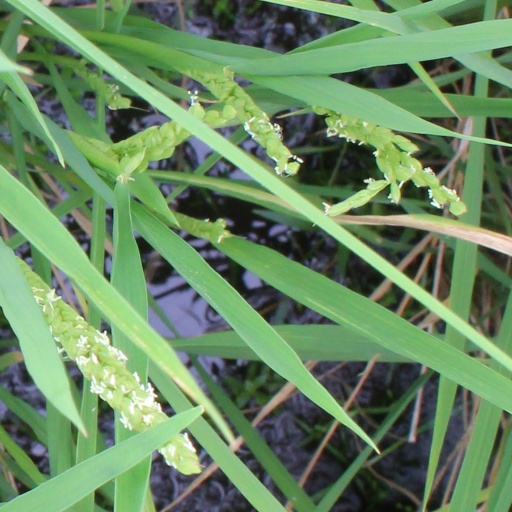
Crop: rice